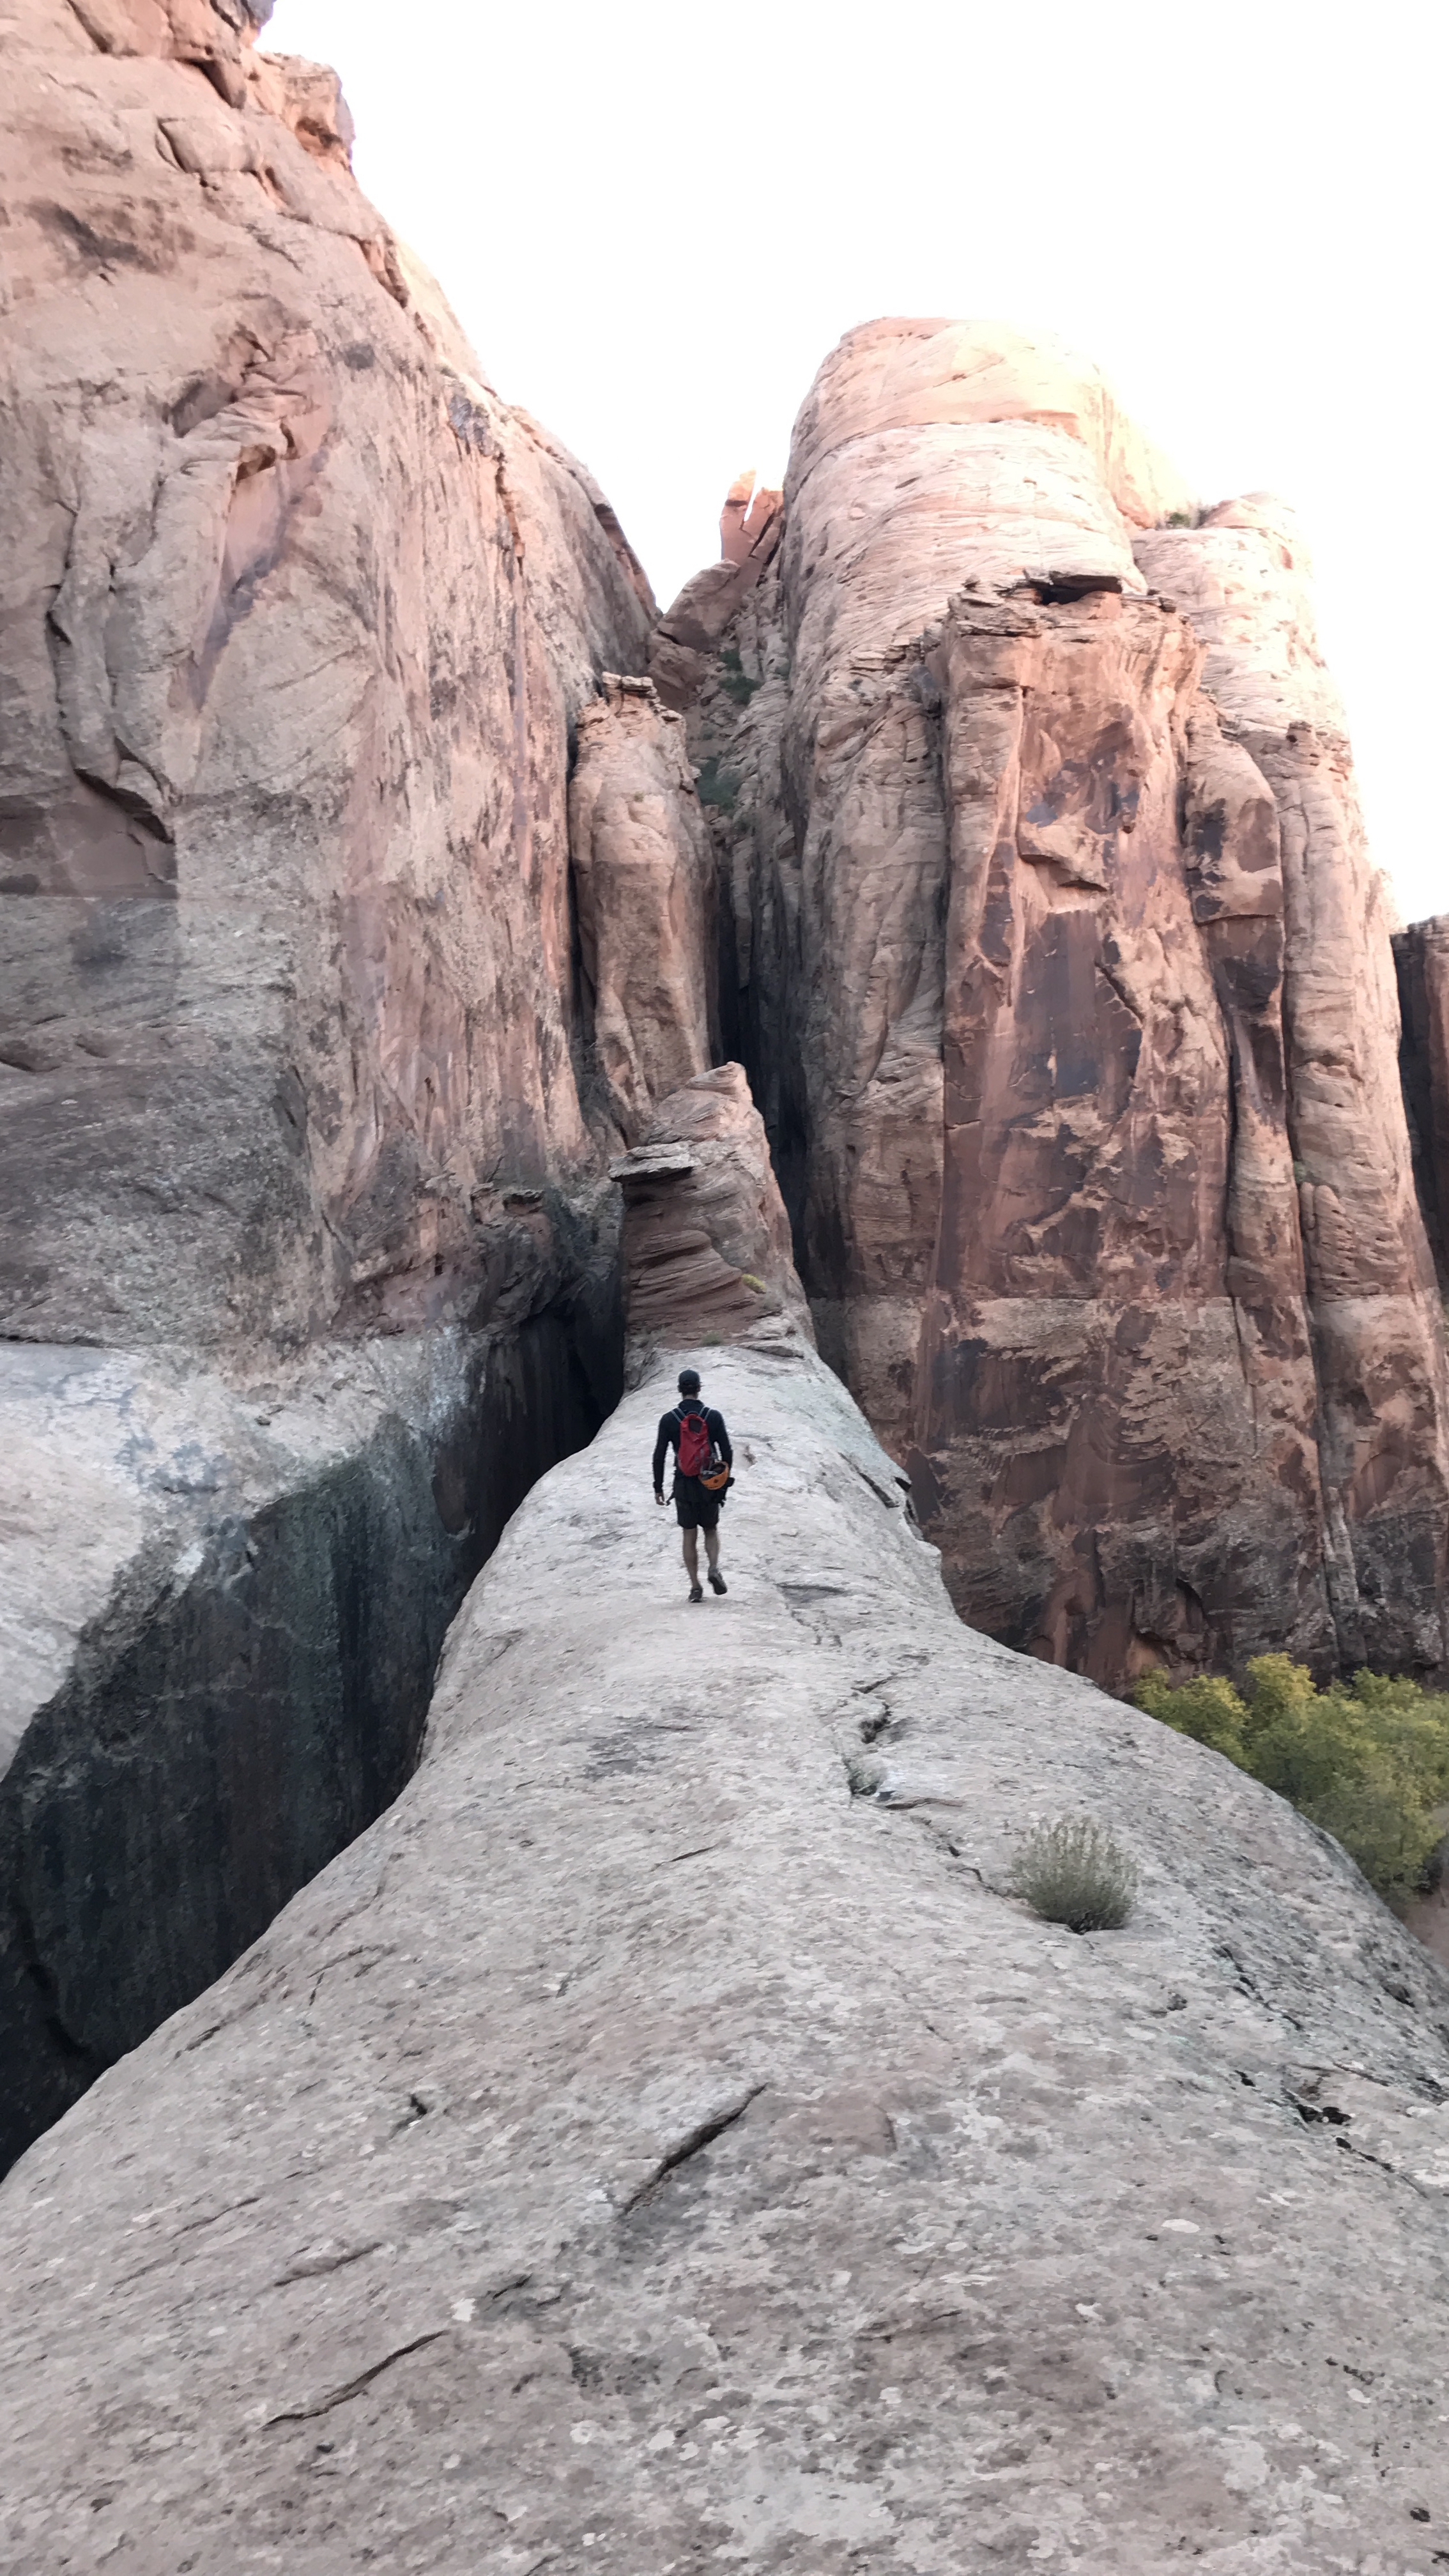
rock, adventure, recreation, formation, cliff, rock climbing, extreme sport, terrain, geology, sports, wadi, outdoor recreation, sport climbing